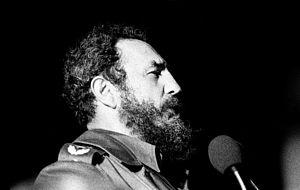
Les dénominations d’État communiste, régime communiste, pays communiste, système communiste sont utilisées pour qualifier le régime politique d'un État dans lequel un parti se réclamant du communisme exerce le monopole de la gestion des affaires publiques, en tant que parti unique officiel ou bien en tant que parti dominant d'une coalition rassemblant les seuls partis autorisés. Au cours du XXᵉ siècle, un tiers environ de l'humanité a vécu sous un régime politique catégorisé comme « communiste ».